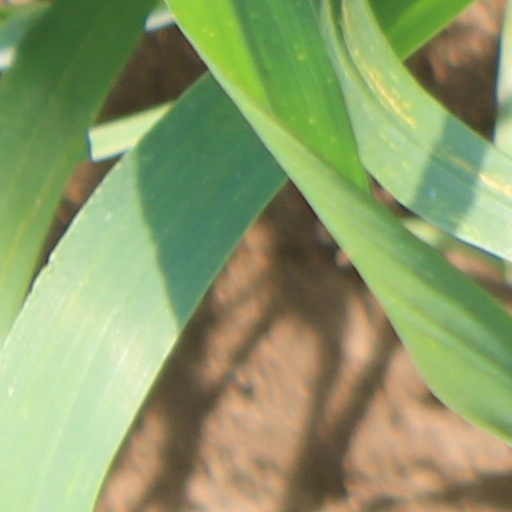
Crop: wheat